Lauterecken-Grumbach station

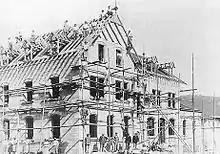
Entrance building of Lauterecken-Grumbach station during the construction phase

During the planning of the remainder of the Glan Valley Railway between Altenglan and Homburg, however, it turned out that Lauterecken station was poorly located for a junction of the two lines. It was decided that the new station at the junction of the Lauter and the Glan line would be called "Lauterecken-Grumbach" and lie on the north-western outskirts just 200 metres north of Lauterecken halt, which had opened in 1896. Its construction proved to be very costly. The station's railway yards were very long, covering a whole kilometre and its embankment had to be built two metres high due to the high risk of flooding from the adjacent Glan. A total of 250,000 cubic metres of material was obtained from nearby quarries. In the northern area, it received a two road roundhouse, a turntable, with a diameter of about 16 metres, a water tower including a water crane, a coaling point, an inspection pit and overnight accommodation for railway staff.